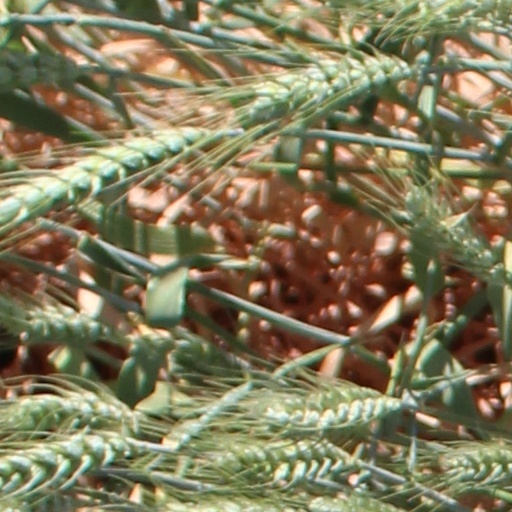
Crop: wheat